Sky position (RA, Dec in degrees): 216.743, 1.359
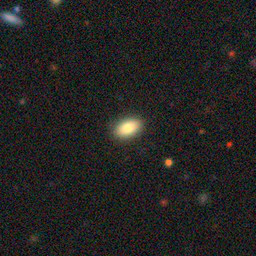
Galaxy morphology: In-between Round Smooth Galaxies